Hitomi Nakamichi

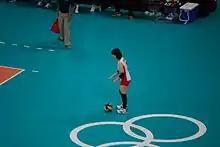
Nakamichi at the 2012 Summer Olympics

is a former Japanese volleyball player who played for Toray Arrows. She was served as captain of the team since 2013. She was also part of the Japanese team that won the bronze medal at the 2012 Summer Olympics.